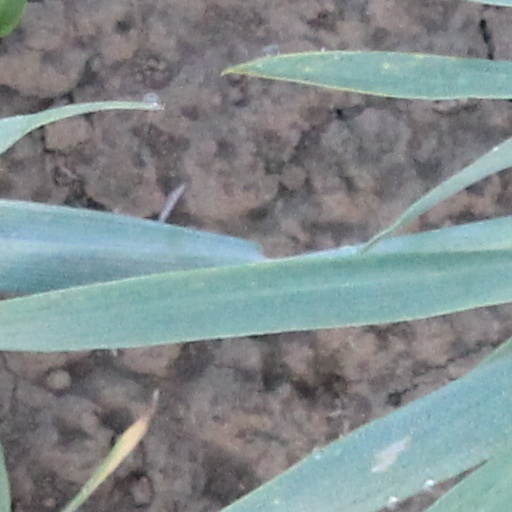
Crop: wheat